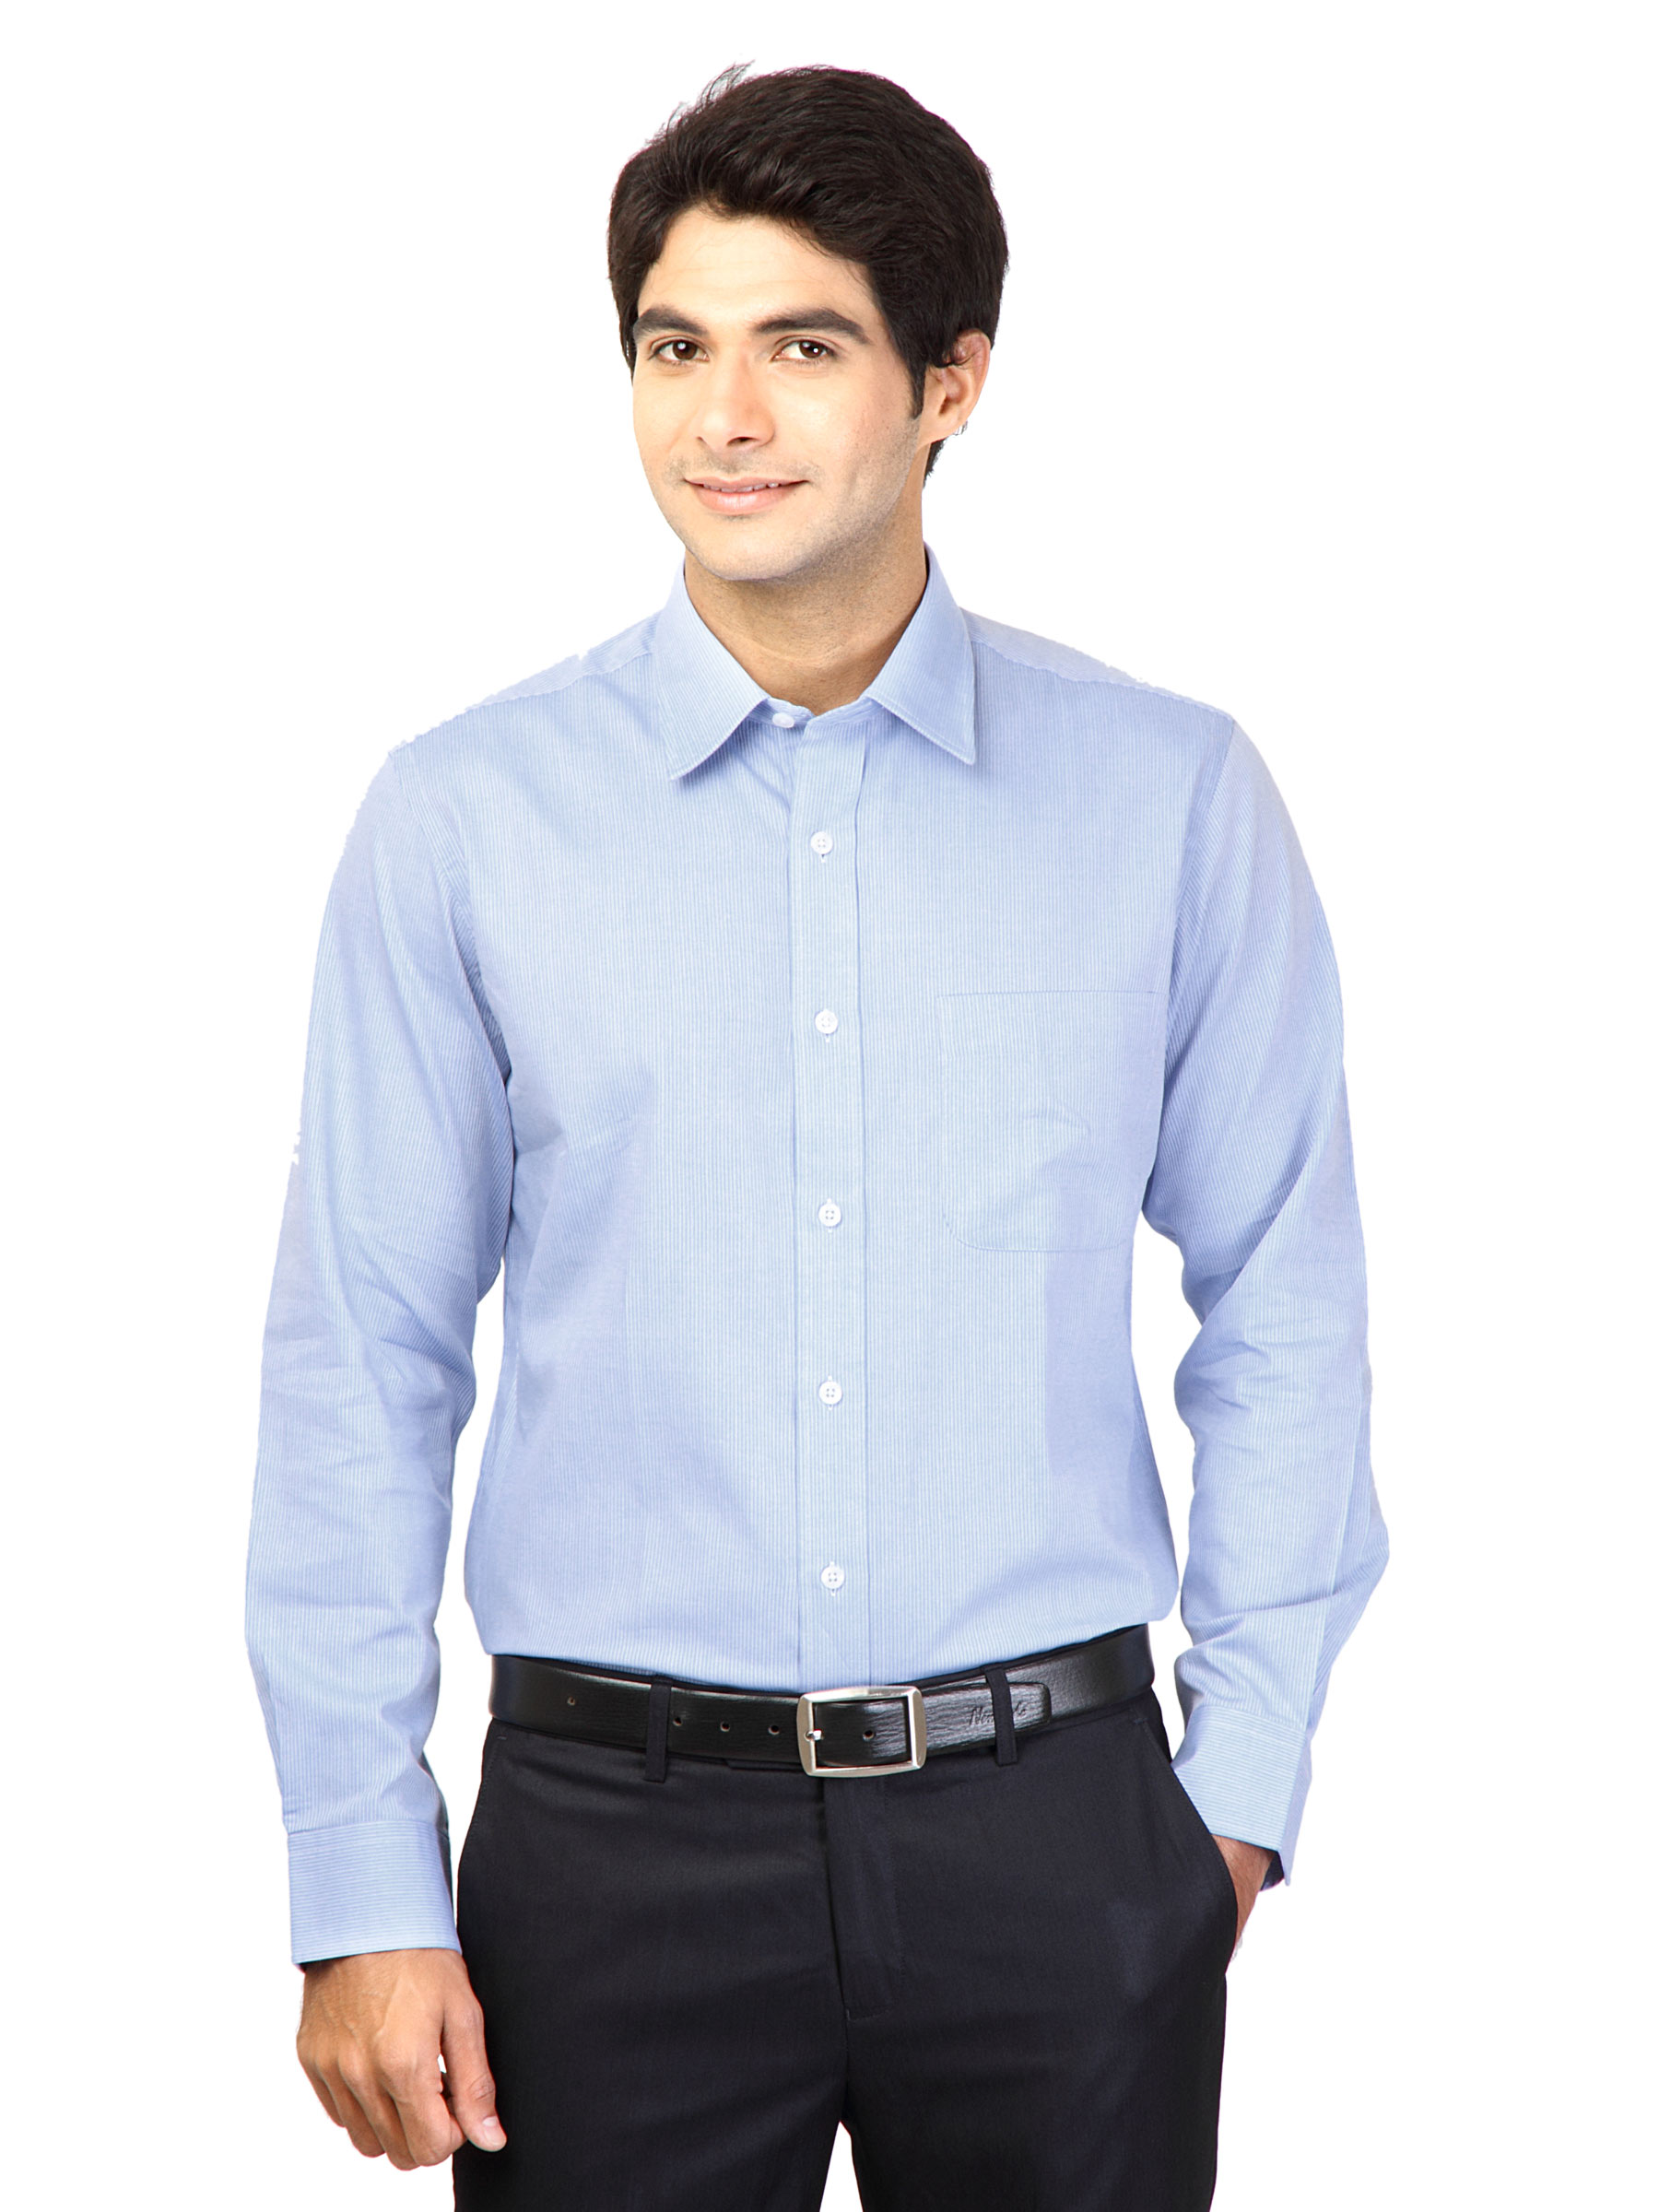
Arrow Men Stripes Blue Shirts
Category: Apparel / Topwear / Shirts
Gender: Men
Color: Blue
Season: Fall 2011
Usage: Formal